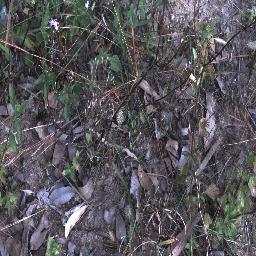
Label: negative